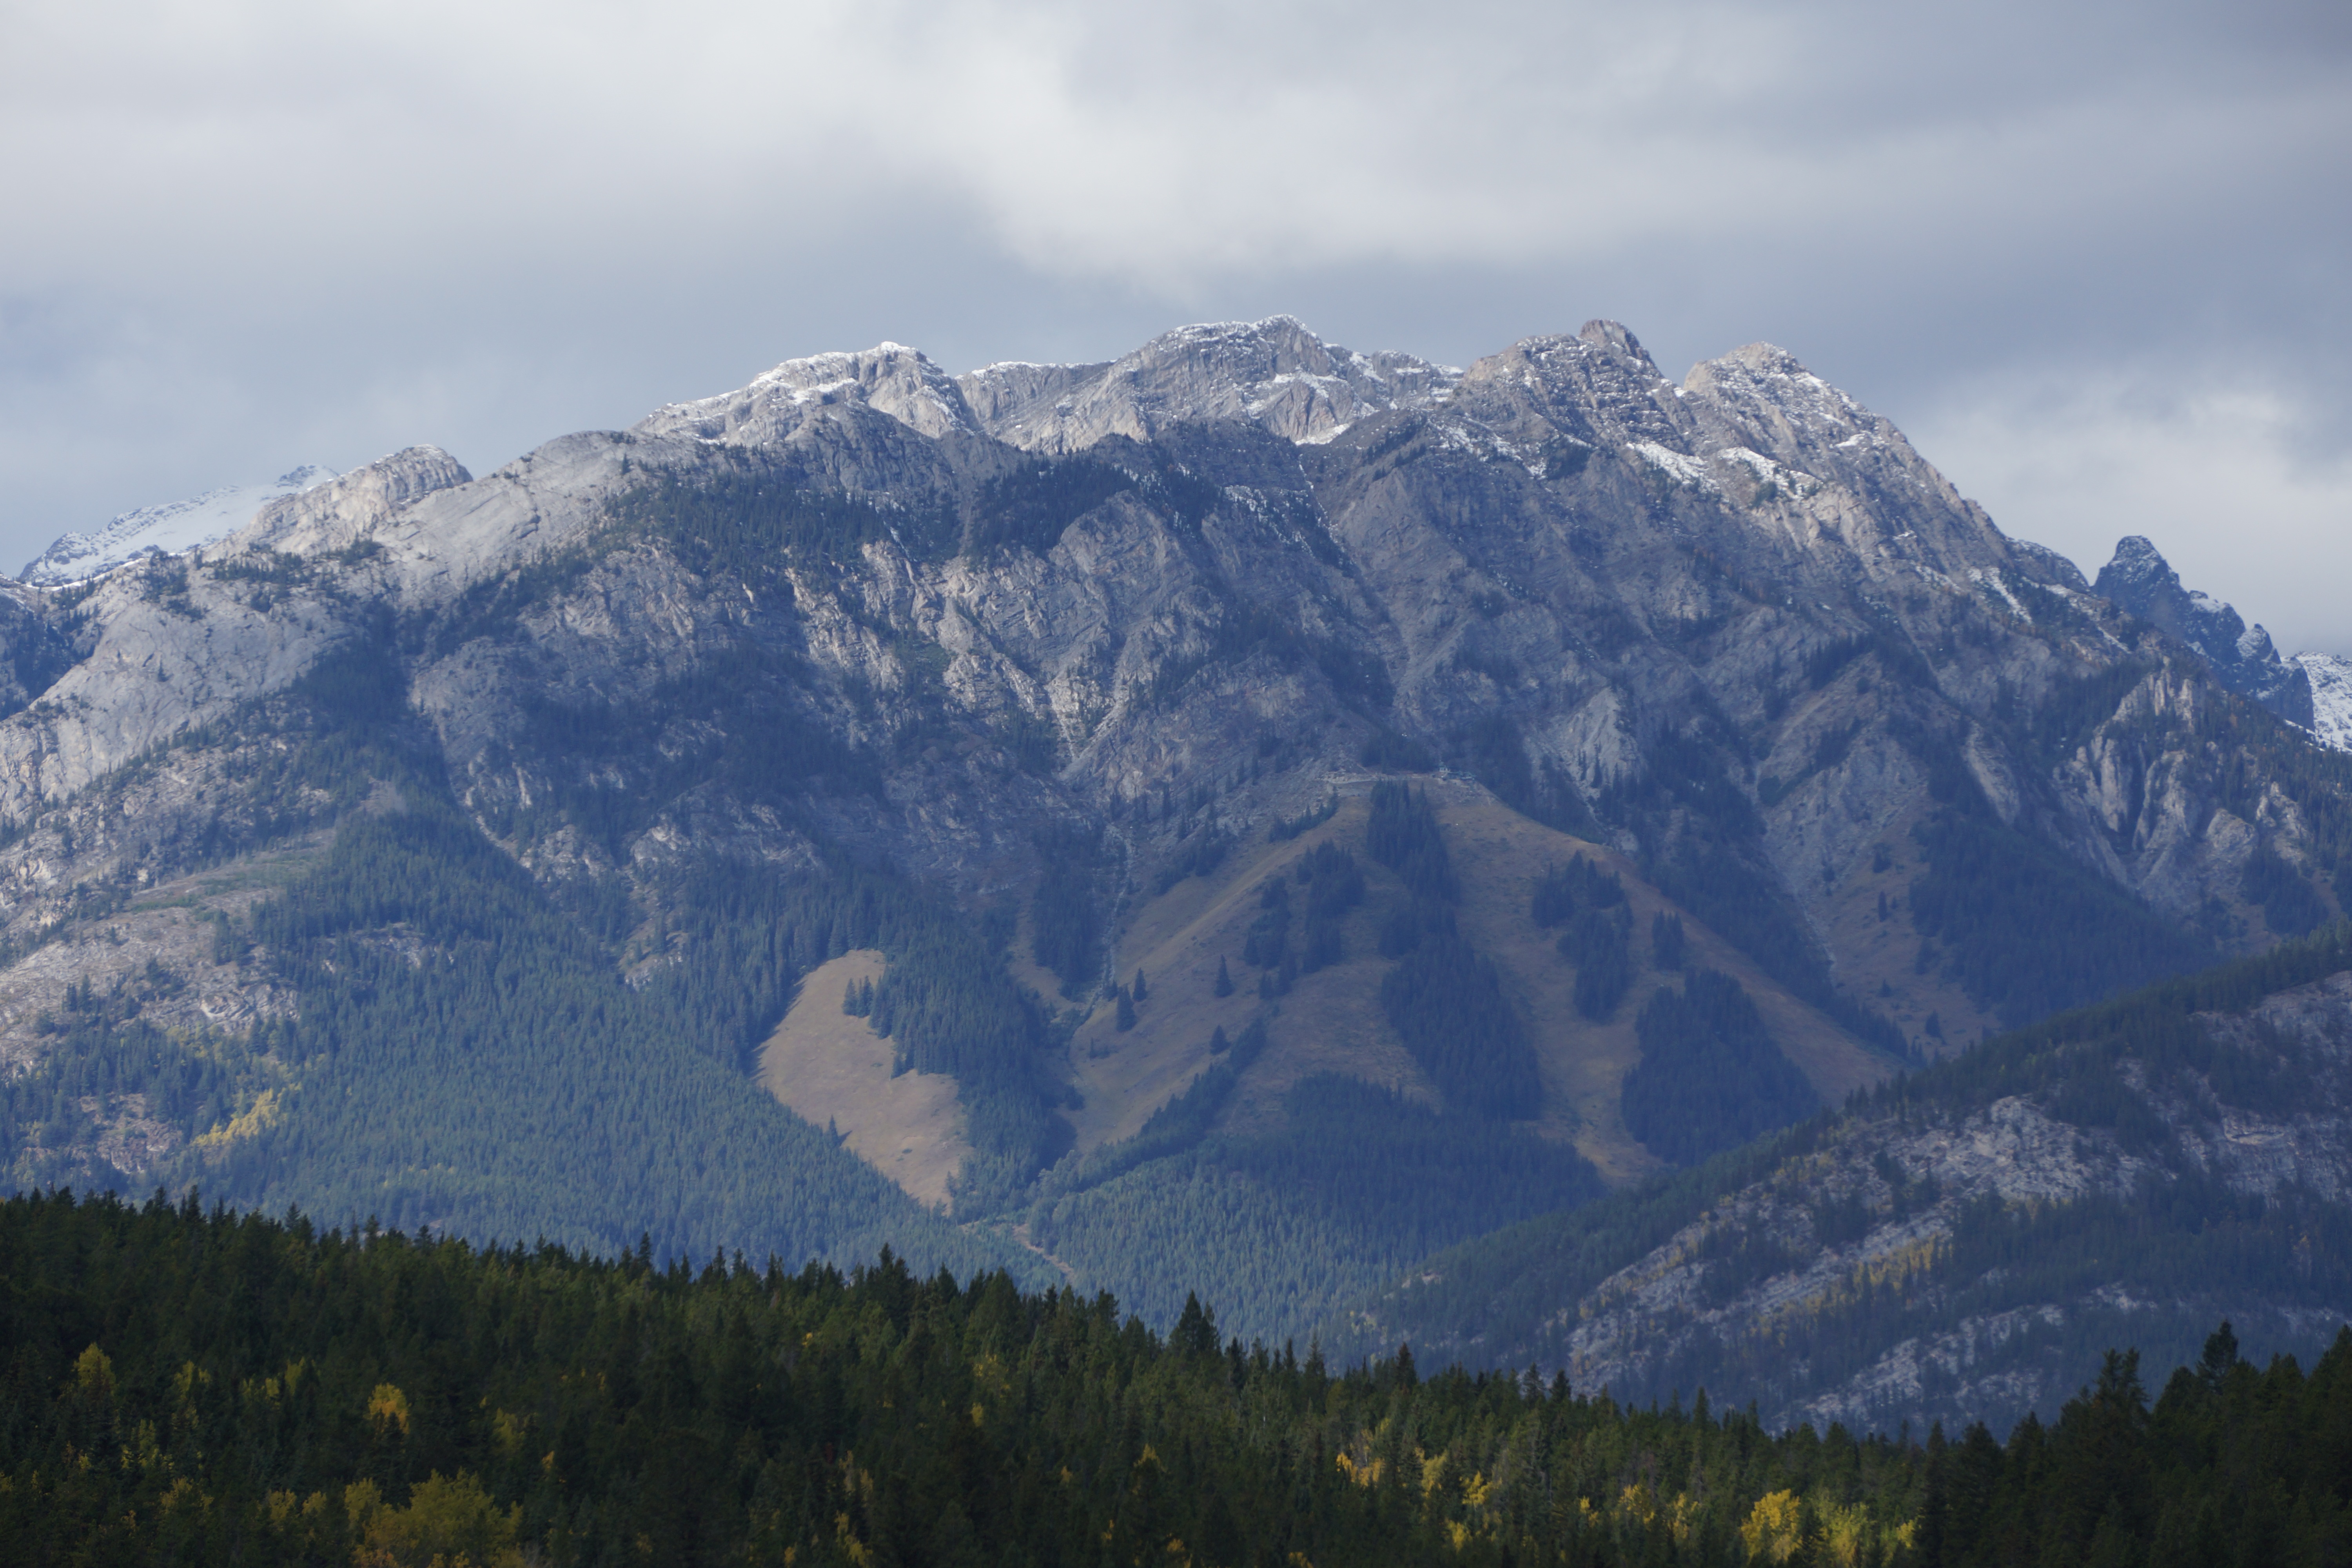
landscape, tree, nature, wilderness, mountain, snow, cloud, meadow, hill, valley, mountain range, summer, vacation, scenery, weather, tourism, ridge, summit, alps, canada, plateau, fell, alberta, banff, landform, mountain pass, geographical feature, atmospheric phenomenon, mountainous landforms